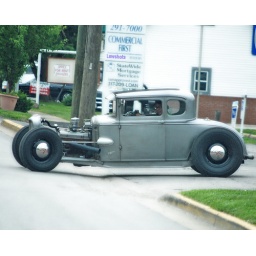
Good Guys are in town,,wall to wall hot-rods in west Indy,,you can't throw a dead cat without hittin' one....haha